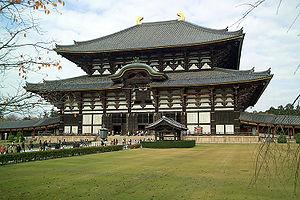
Daibutsu-den (salle du Daibutsu) au Tôdai-ji à Nara (Japon).
Le shinbutsu shūgō, aussi appelé shinbutsu konkō, terme qui a cependant une connotation négative d'abâtardissement et de caractère aléatoire, désigne le syncrétisme du bouddhisme et du culte des kamis shinto qui est la religion du Japon jusqu'à l'ère Meiji. Quand le bouddhisme est introduit en provenance de Chine à la fin de la période Asuka, plutôt que de rejeter le vieux système de croyances, les Japonais tentent de le concilier avec le nouveau, en supposant que les deux sont vrais. En conséquence, les temples bouddhistes sont attachés aux kamis des sanctuaires shinto locaux et réciproquement, et consacrés à la fois aux kamis et à Bouddha. La religion native et le bouddhisme venu de l'étranger ne se fondent jamais vraiment mais restent cependant intimement liés dès l'origine jusqu'à nos jours, et toujours en interaction. La profondeur de l'influence du bouddhisme sur les croyances religieuses natives se remarque par exemple dans le fait qu'une grande partie du vocabulaire conceptuel shinto et même les types des sanctuaires shinto contemporains, avec une importante salle de culte et des images religieuses, sont eux-mêmes d'origine bouddhique.